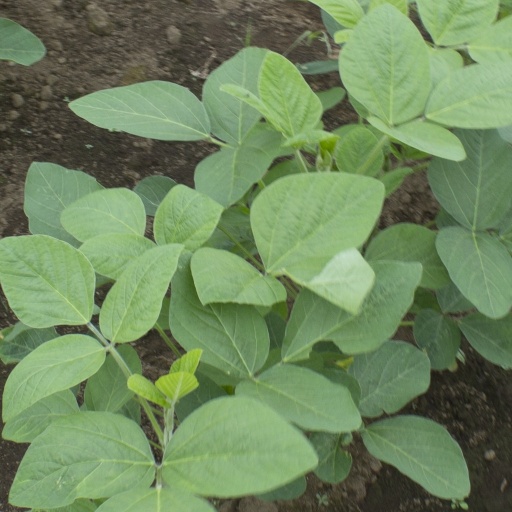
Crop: soybean